Hatton, London

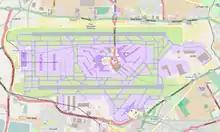
Map of Heathrow Airport and Hatton

It is bordered by North Feltham to the south, Bedfont to the west and south-west and Heathrow Airport to the north. The A30 road has formed the borough boundary with Hillingdon since 1994. Before then the end of a north-east projection, which remains as does the rest of Hatton in the ecclesiastical parish of Bedfont, were kept with the rest of Hatton and its mother village, Bedfont, in the borough of Hounslow. North-west is Cranford. The south-east is technically Hatton but branded North Feltham (Trading Estate), as are all surrounding streets.